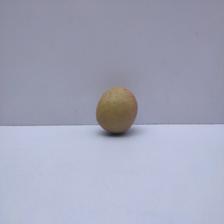
Size: Small